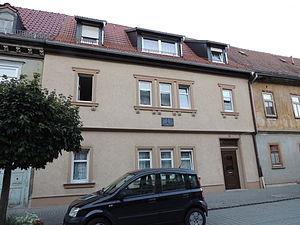
Georg Gebel est un musicien et compositeur allemand.